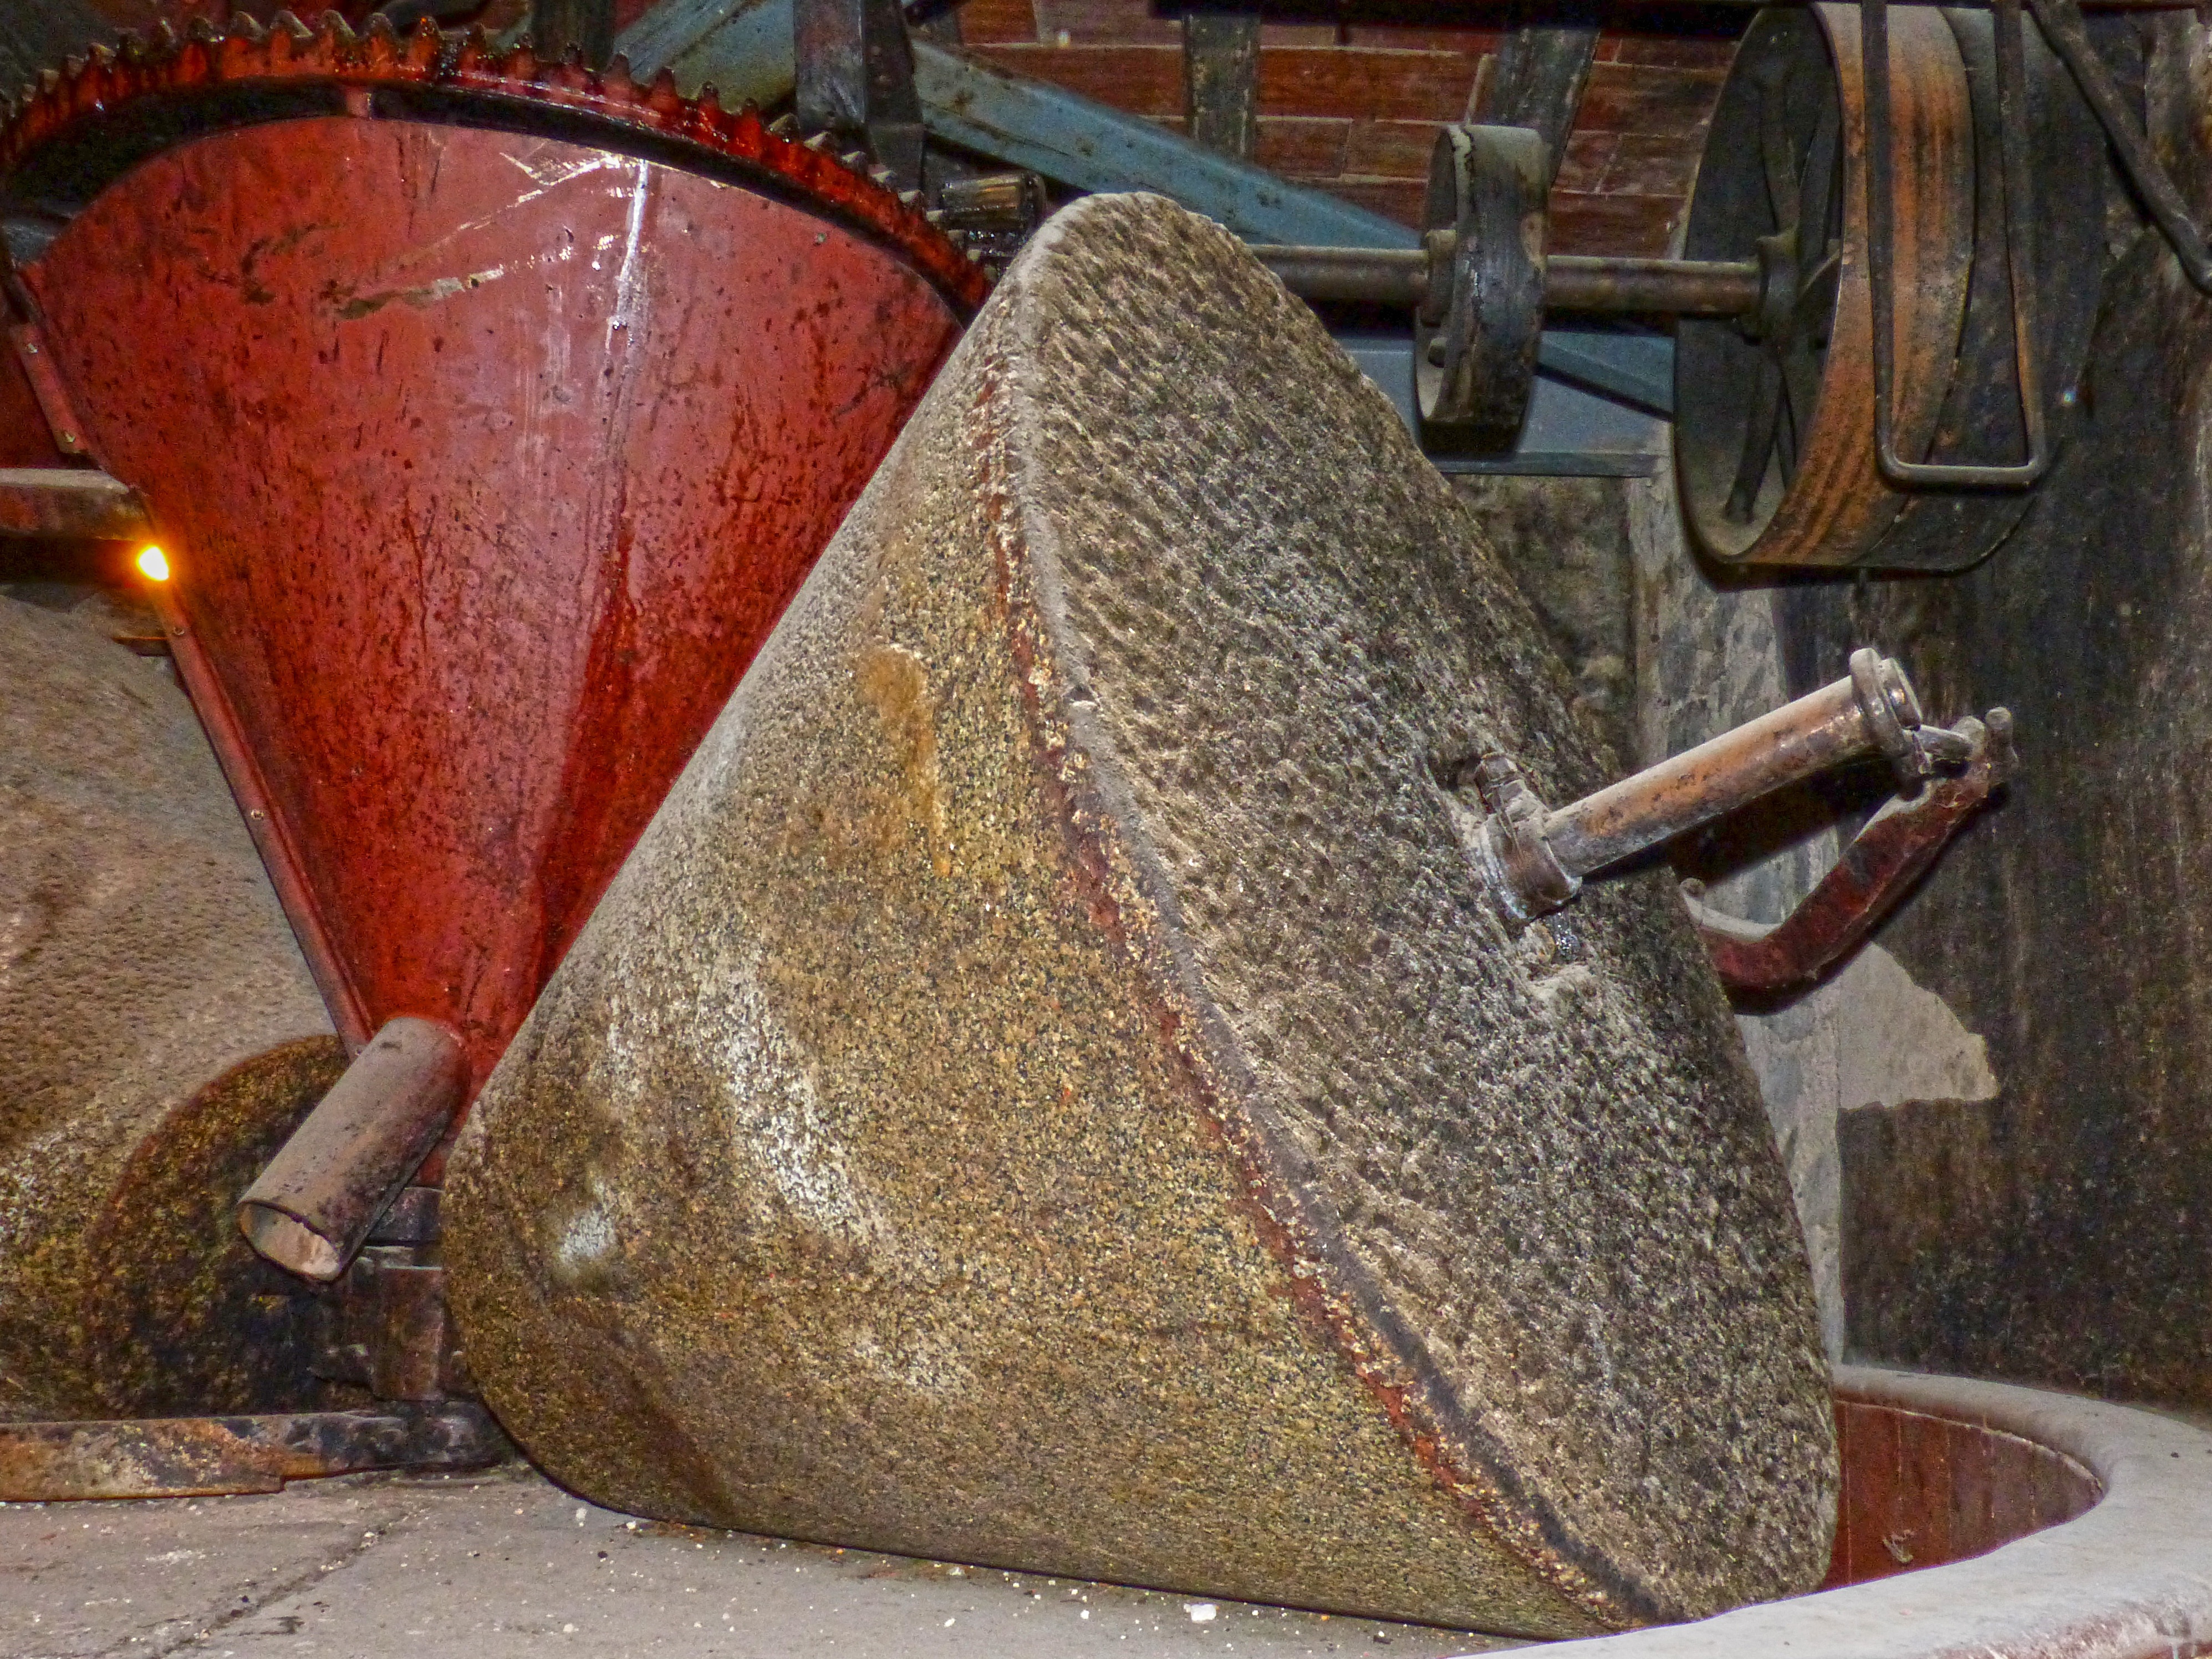
wood, wheel, old, grind, art, olive oil, grinding wheel, oil mill, millstone, man made object